Loretta Sanchez

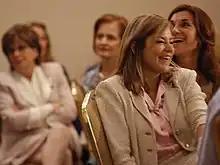
Loretta Sanchez at her annual "Women of Distinction" Event

Sanchez has stated she is a "moderate" Democrat, but in 2009, Sanchez had a 'zero' approval rating from the American Conservative Union.